James Kreuser

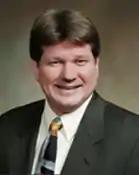
Kreuser in 2007

During his time at Parkside, Kreuser interned with Kenosha County Executive, John Collins, and, after completing his M.P.A., was hired as a full-time administrative assistant in the county executive's office. Kreuser later credited the experience he received working in the county executive's office, getting to know the county and state government, with enabling his success as a legislator.